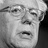
Emotion: sad